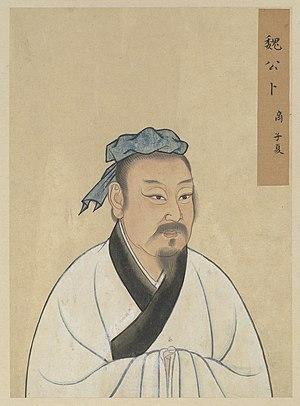
Bu Shang, de prénom social Zi Xia, est un des disciples du philosophe chinois Confucius. Né dans une famille pauvre, il devient un disciple éminent de son maitre, au point qu'il fut l'un des cinq disciples ayant pris la responsabilité de la transmission des enseignements du philosophe. C'est pour cela, entre autres, qu'il devint avec le temps l'un des Dix sages de l'école confucéenne. Studieux, doué en littérature et en poésie, il a joué un rôle important dans la transmission de classiques tels que le Classique des vers et le Yi Jing. Il fonda une école dans l'état de Wei et enseigna au marquis Wen de Wei, le dirigeant dudit état, qui était le plus puissant des royaumes chinois du début de la période des Royaumes combattants. Il aurait également été le maitre de Li Kui, un des fondateurs du courant de pensée légiste, qui parle dans ses écrit de Bu Shang comme de quelqu'un faisant passer le talent avant le favoritisme et le clientélisme lorsqu'il avait un choix à faire.